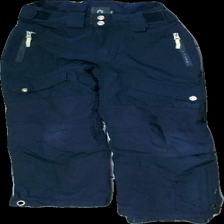
View: front
Type: Winter trousers
Category: Children
Brand: Not in the list
Brand text on label: north bend
Colors: White, Black
Material: 100% polyester
Cut: Regular
Size: 122
Season: All
Stains: Minor
Holes: Major
Price range: <50
Recommended usage: Export